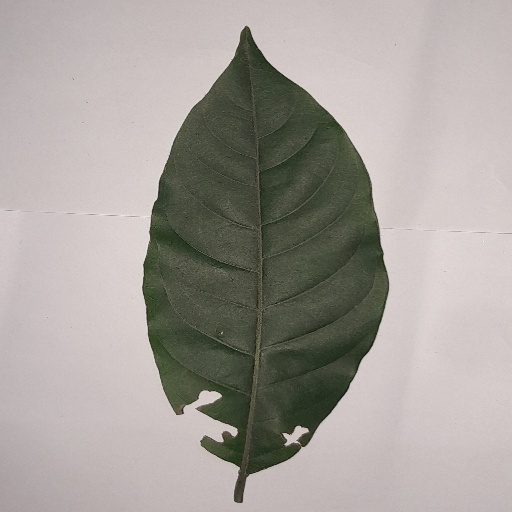
Species: HariTaki
Leaf condition: Shot Hole